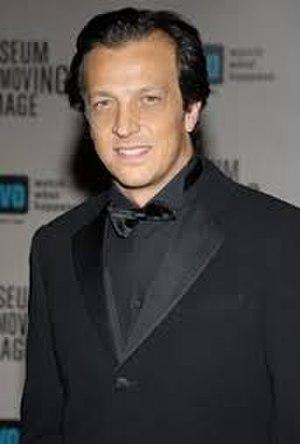
Summertime est une comédie dramatique italienne réalisée par Gabriele Muccino, sortie en 2016.
Gabriele Muccino est un réalisateur et scénariste italien.